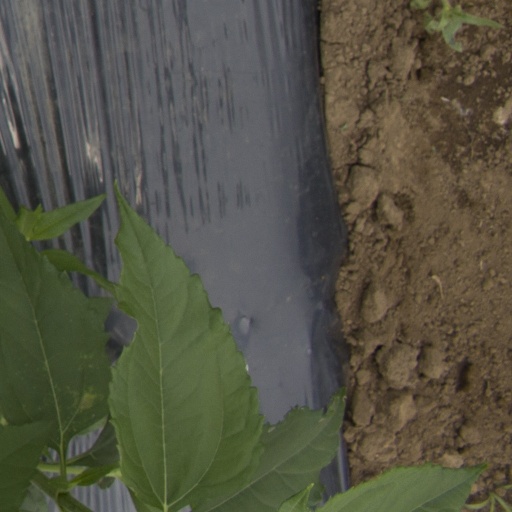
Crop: Jerusalem artichoke